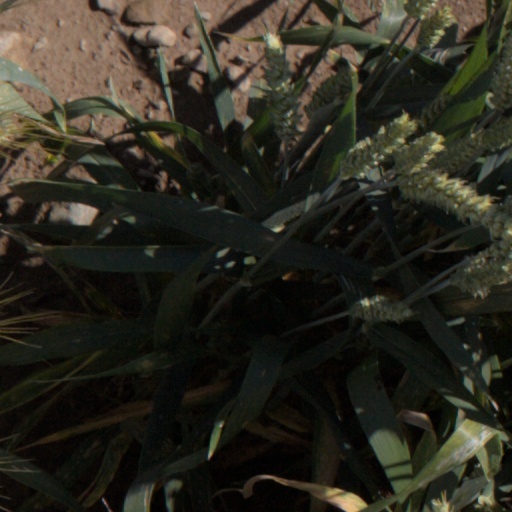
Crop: wheat